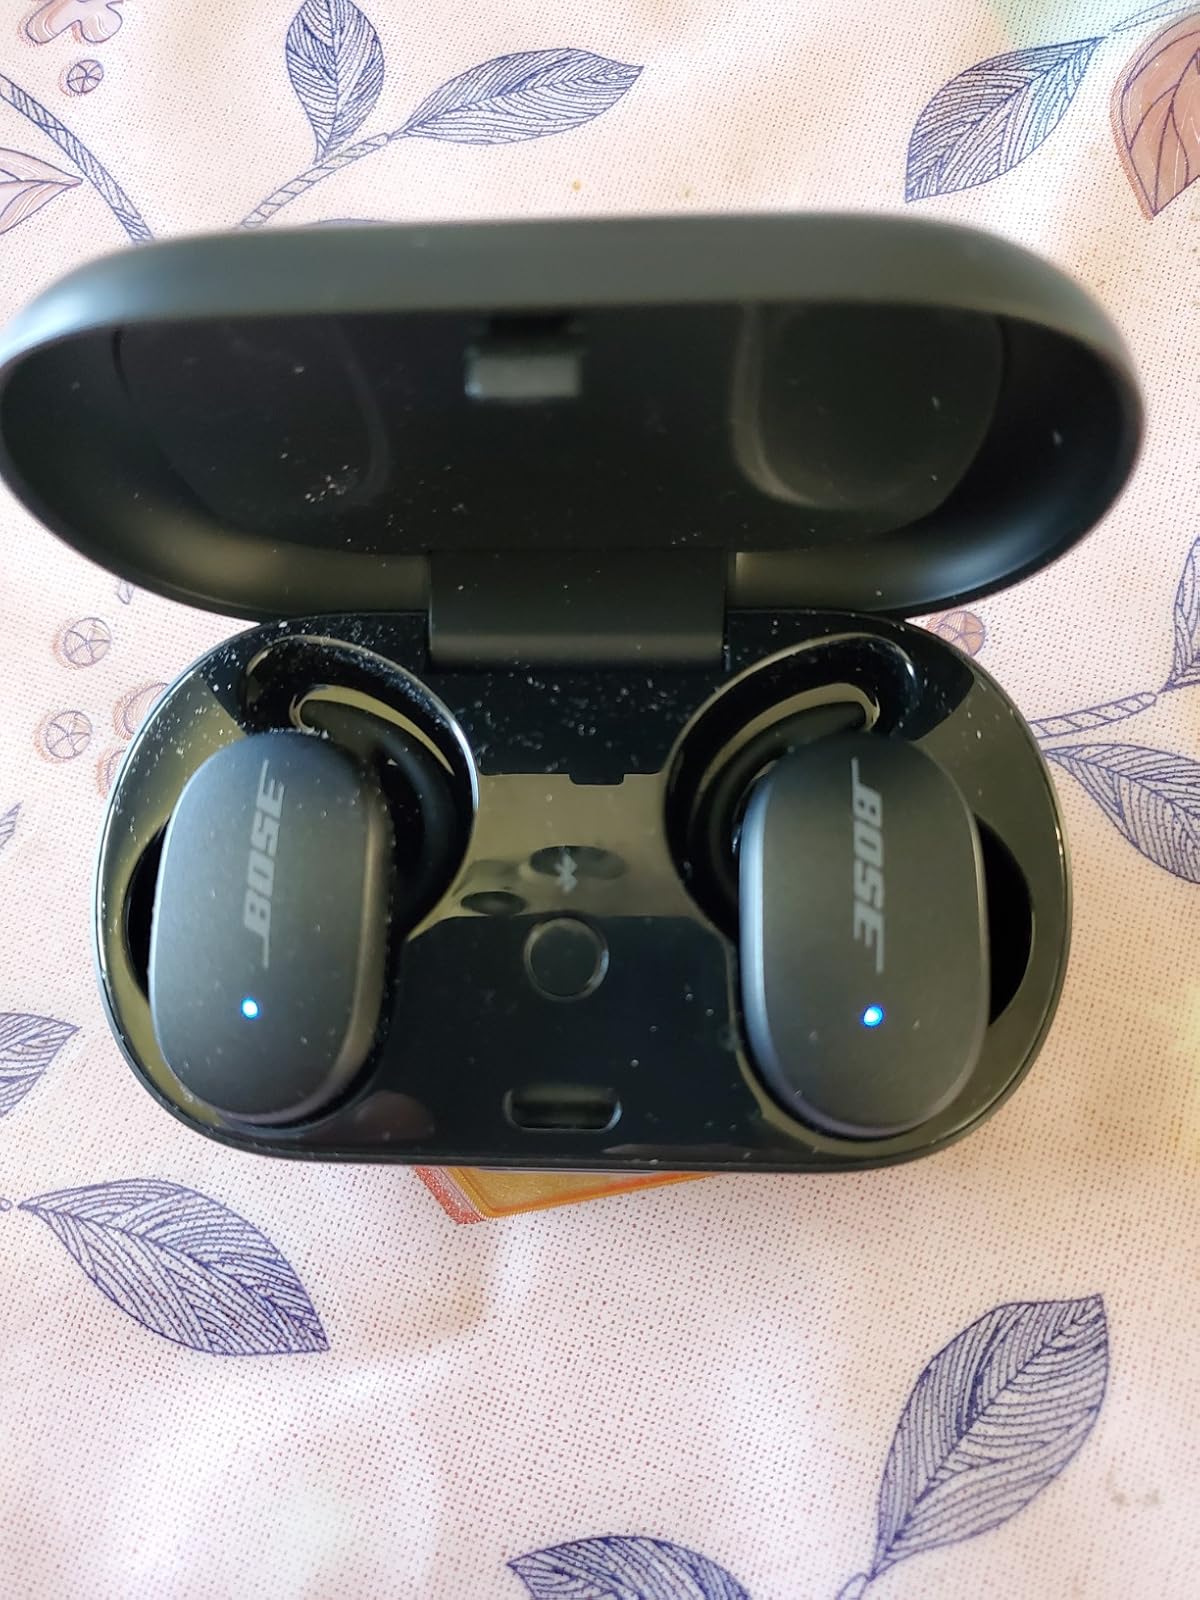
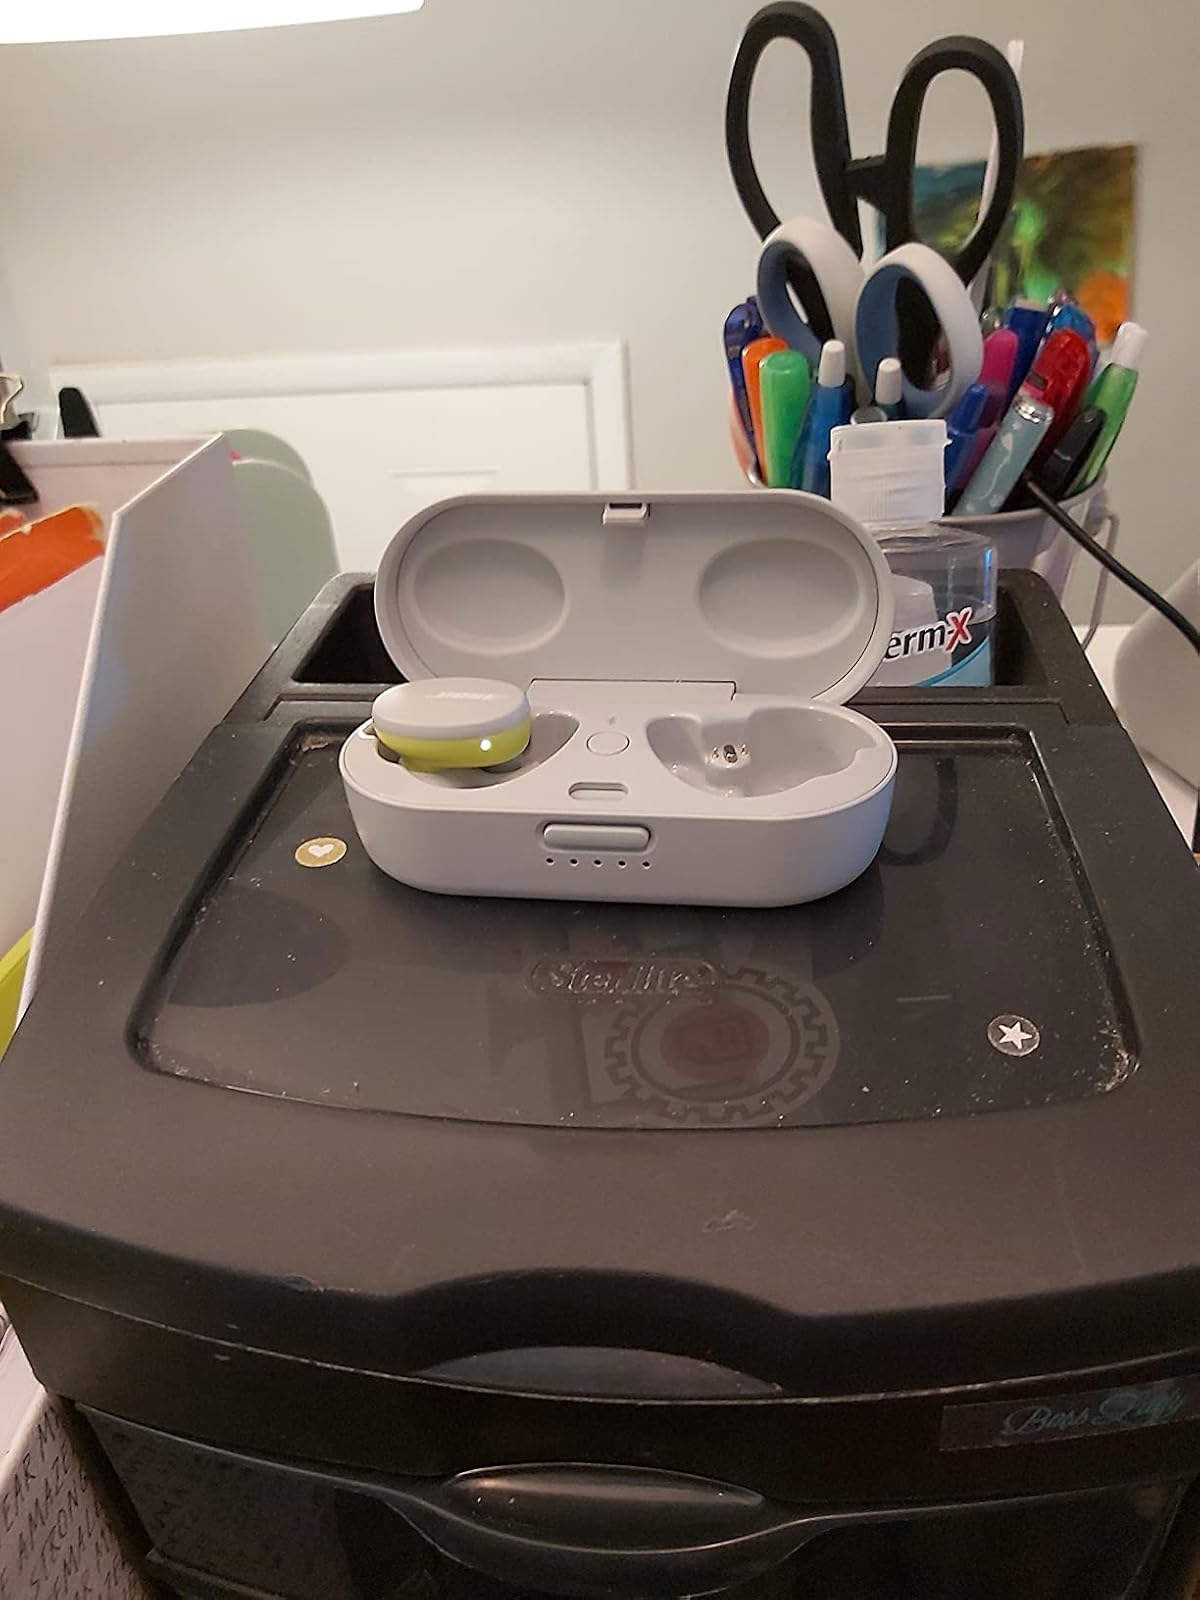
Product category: earbuds
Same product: no